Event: Nepal Earthquake
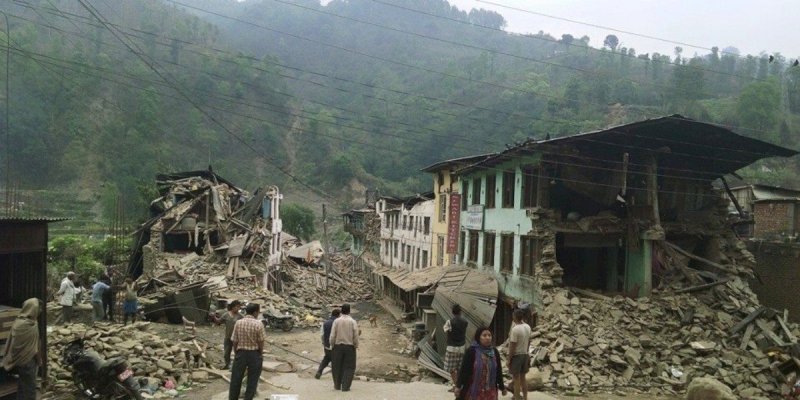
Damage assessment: damage